Lai Chi Wo

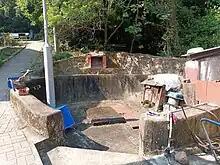
Old water well in Lai Chi Wo

Siu Ying School has a long history. As there was no school in the other six villages, children of those seven villages went to this school to study. It closed in 1980. Then it had been left for many years. It will be converted to tourist centre in the forthcoming years. The objective of the centre is to let people know the importance of eco-awareness and preservation of environment, species, ecology, culture, learn about the natural environment, plants and animal species of Lai Chi Wo, experience the village culture in the New Territories.